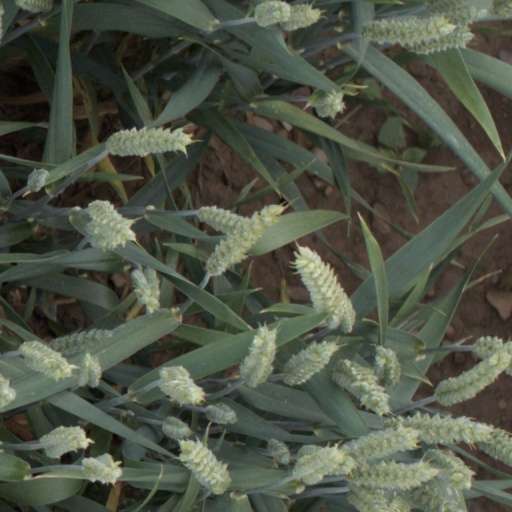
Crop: wheat